Free Breakfast for Children

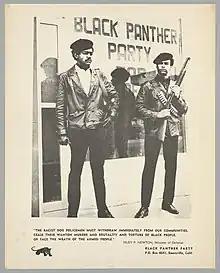
Huey P. Newton & Bobby Seale, founders of The Black Panther Party pictured in Oakland, CA. 1971

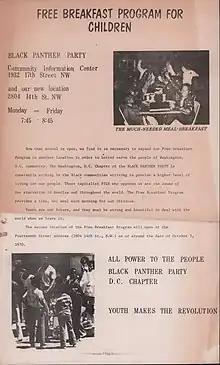

The Free Breakfast for School Children Program, or the People’s Free Food Program, was a community service program run by the Black Panther Party that focused on providing free breakfast for children before school. The program began in January 1969 at Father Earl A. Neil's St. Augustine's Episcopal Church, located in West Oakland, California and spread throughout the nation. This program was an early manifestation of the social mission envisioned by Black Panther Party founders Huey P. Newton and Bobby Seale, along with their founding of the Oakland Community School, which provided high-level education to 150 children from impoverished urban neighborhoods. The breakfasts formed the core of what became known as the party's Survival Programs. Inspired by contemporary research about the essential role of breakfast for optimal schooling and the belief that alleviating hunger and poverty was necessary for Black liberation, the Panthers cooked and served food to the poor inner city youth of the area. The service created community centers in various cities for children and parents to simultaneously eat and learn more about black liberation and the Black Panther Party's efforts.